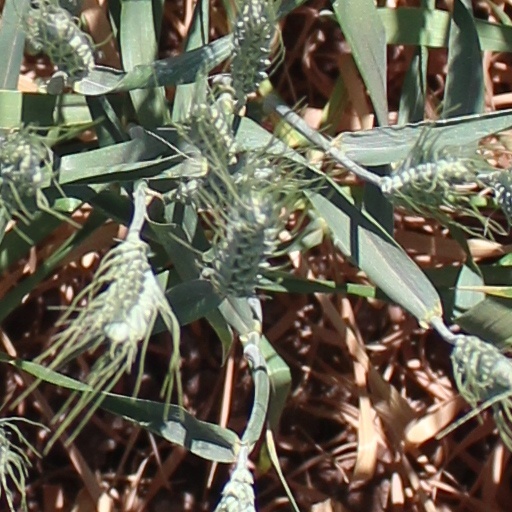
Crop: wheat